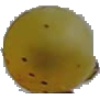
Label: Grape White 3